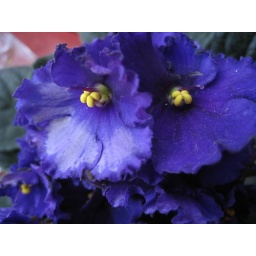
the flower pot on the table in this ever-so-popular Argentinian Steak restaurant